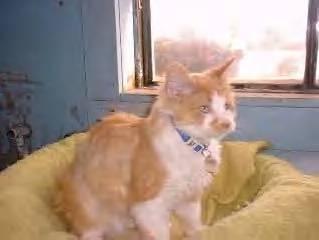
cat